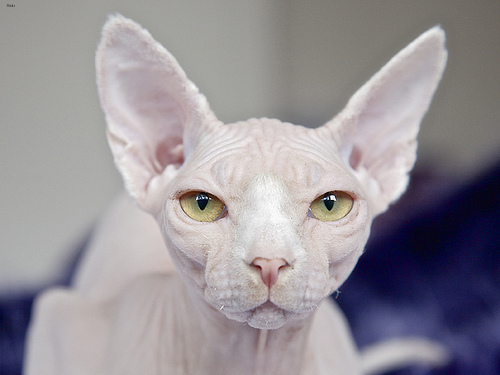
Breed: sphynx